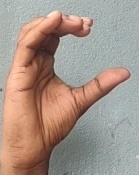
ASL sign: C